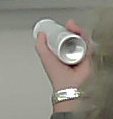
Product: dove_spray